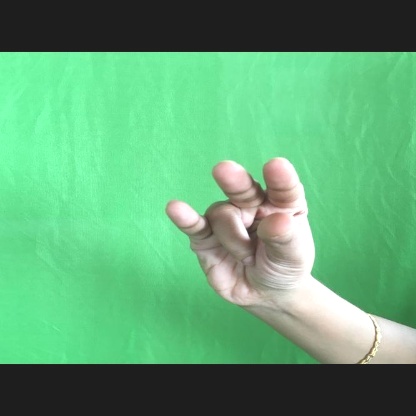
Mudra: Kangulam